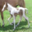
Label: horse